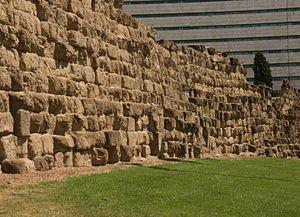
L'architecture romaine est l'art de concevoir des espaces et de bâtir des édifices qui se développe durant la Rome antique, du Vᵉ siècle av. J.-C. au IVᵉ siècle apr. J.-C. Elle adopte certains aspects de l'architecture de la Grèce antique de façons directe et indirecte à travers les contacts avec la Grande-Grèce et par l'utilisation des techniques de l'architecture étrusque qui trouve elle-même son origine dans l'architecture grecque. On retrouve ainsi dans les monuments romains l'esthétisme des bâtiments grecs avec l'utilisation des ordres architecturaux et du marbre qui se mélange aux techniques héritées des étrusques, comme leur savoir-faire en matière d'ingénierie hydraulique.